Bamboccianti

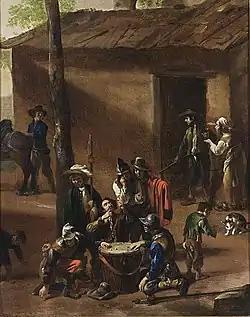
"Soldiers Playing Dice" by Michelangelo Cerquozzi

The success of the genre is partly explained by a change in the mode of decorating the houses of the upper classes in Rome. Paintings on canvas or panel gradually gained preference over frescoes. This gave foreign artists who were specialized in this technique an advantage. Furthermore, as art lovers were looking for new topics there existed a favorable environment for the reception of Bamboccianti art.